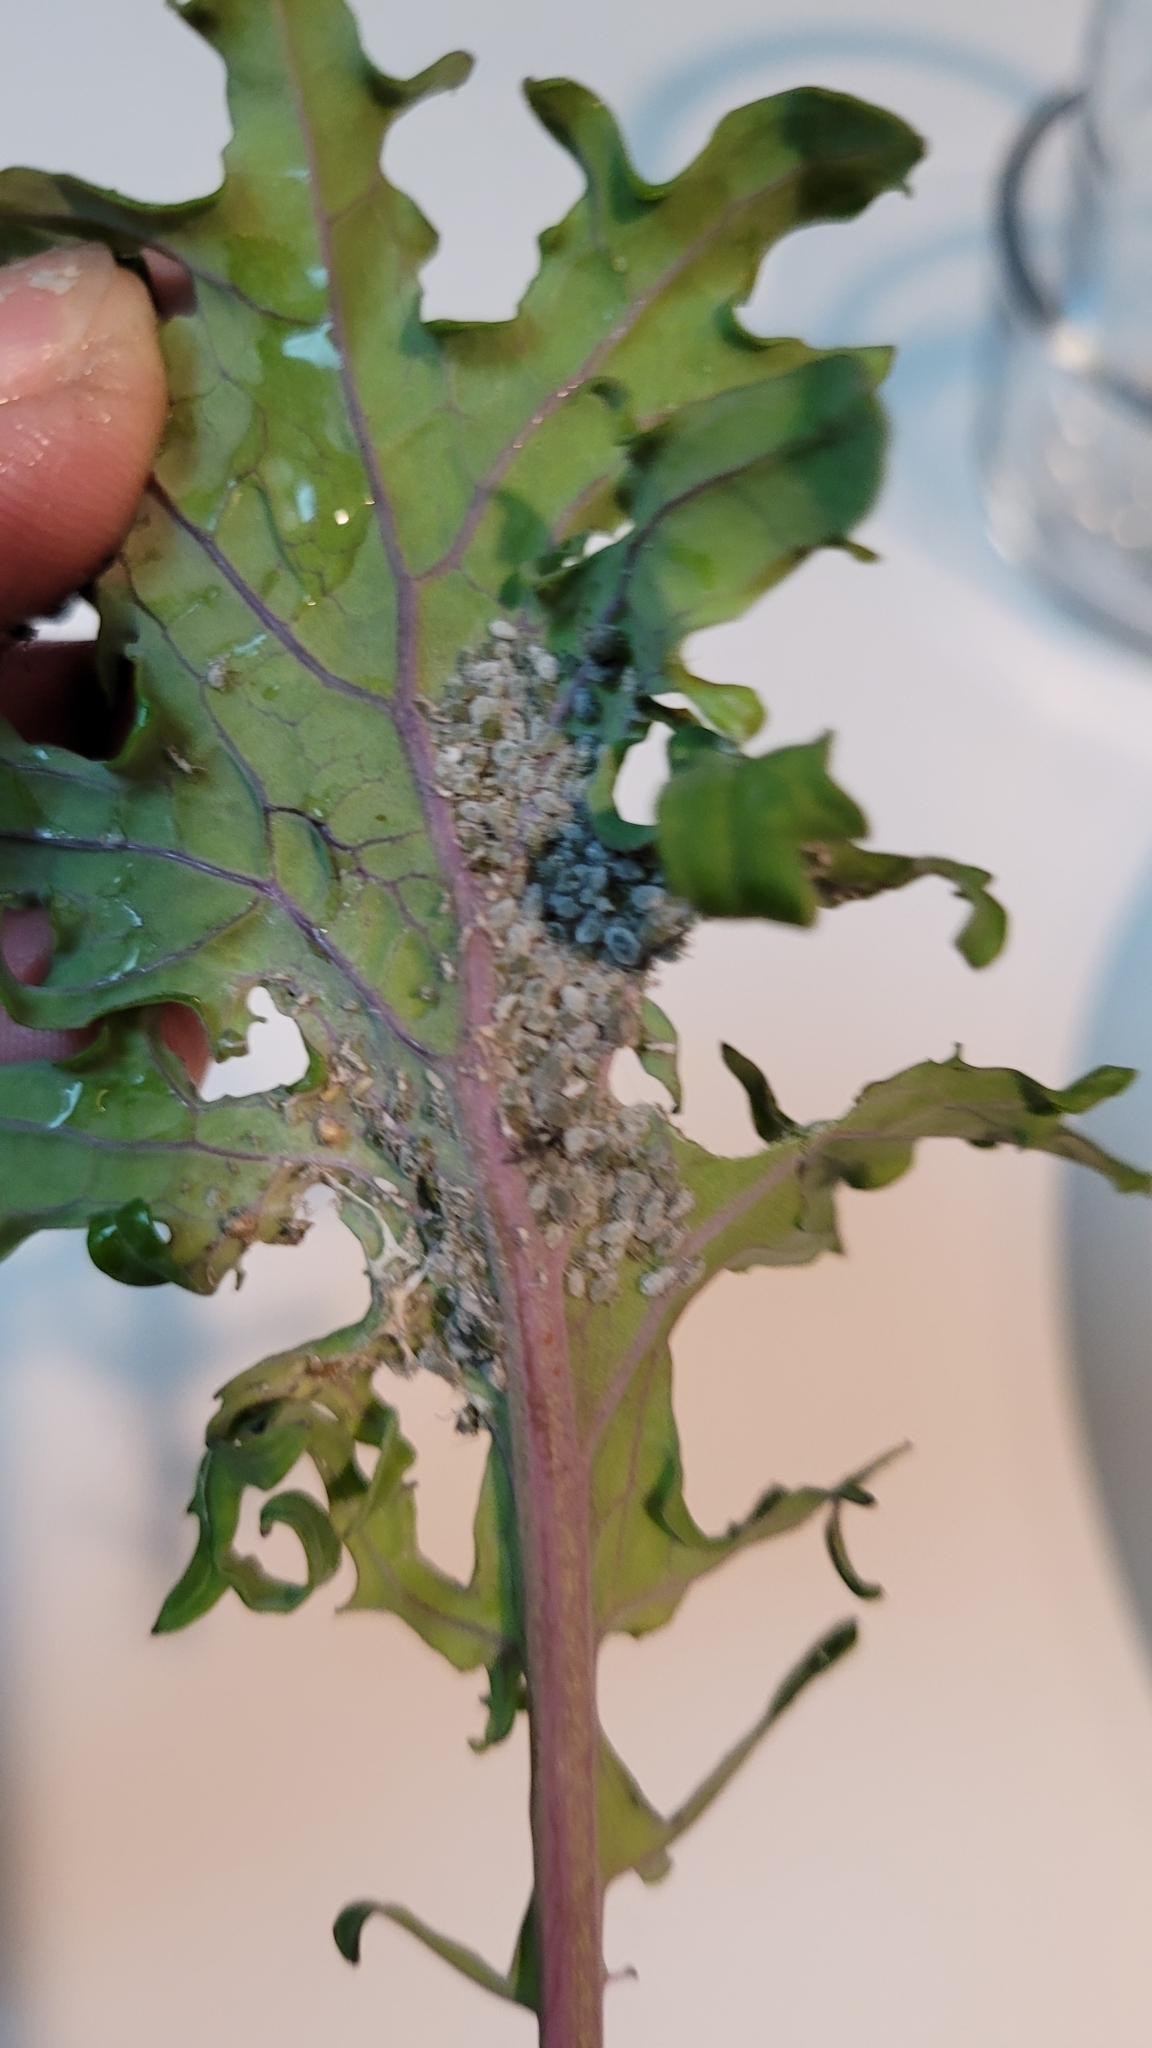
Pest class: cabbage_aphid